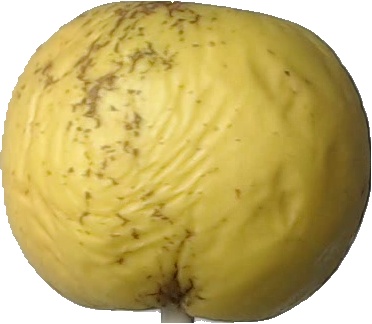
Label: apple_golden_1